Call Me (film)

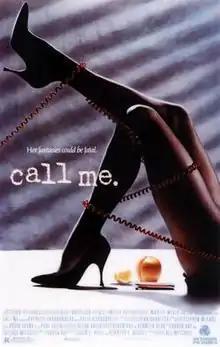
Theatrical release poster

Call Me is a 1988 American erotic thriller film about a woman who strikes up a relationship with a stranger over the phone, and in the process becomes entangled in a murder. The film was directed by Sollace Mitchell, and stars Patricia Charbonneau, Stephen McHattie, and Boyd Gaines.